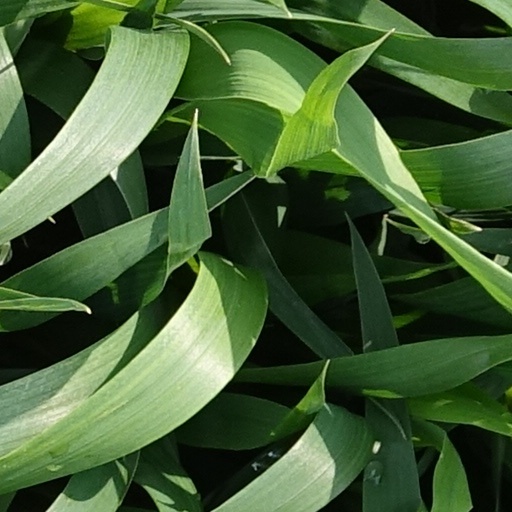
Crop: wheat